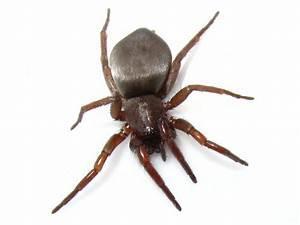
spider